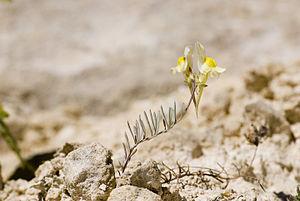
Linaria supina carrières de Saint-Vaast-lès-Mello (Oise), France